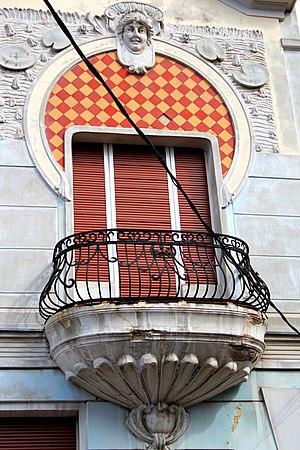
La maison de Mika Alas est située à Belgrade, la capitale de la Serbie, dans la municipalité urbaine de Stari grad. En raison de son importance architecturale et historique, cet édifice, construit en 1910, figure sur la liste des monuments culturels protégés de la République de Serbie et sur la liste des biens culturels de la Ville de Belgrade.